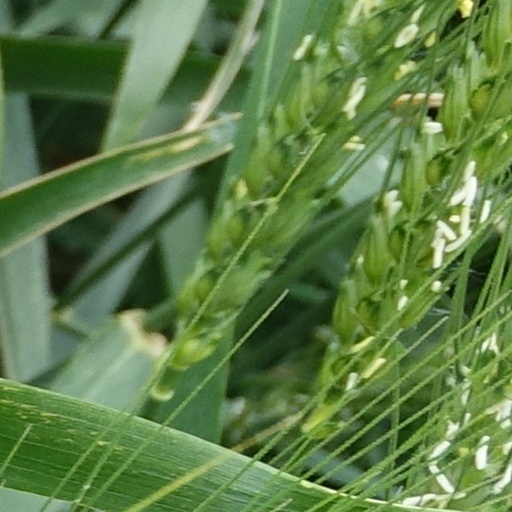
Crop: wheat